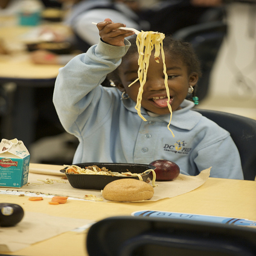
A small girl sits at a table and eats lunch, consisting of noodles, fruit, milk and bread
a child sticks out her tongue and twirls her spaghetti
The child is holding spaghetti and licking it.
A little girl eating a bowl of pasta on a wooden table.
A child is dangling noodles from a fork.